Tuatara

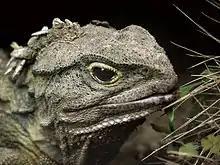
Close-up of a tuatara's head

The eyes can focus independently, and are specialised with three types of photoreceptive cells, all with fine structural characteristics of retinal cone cells used for both day and night vision, and a "tapetum lucidum" which reflects onto the retina to enhance vision in the dark. There is also a third eyelid on each eye, the nictitating membrane. Five visual opsin genes are present, suggesting good colour vision, possibly even at low light levels.